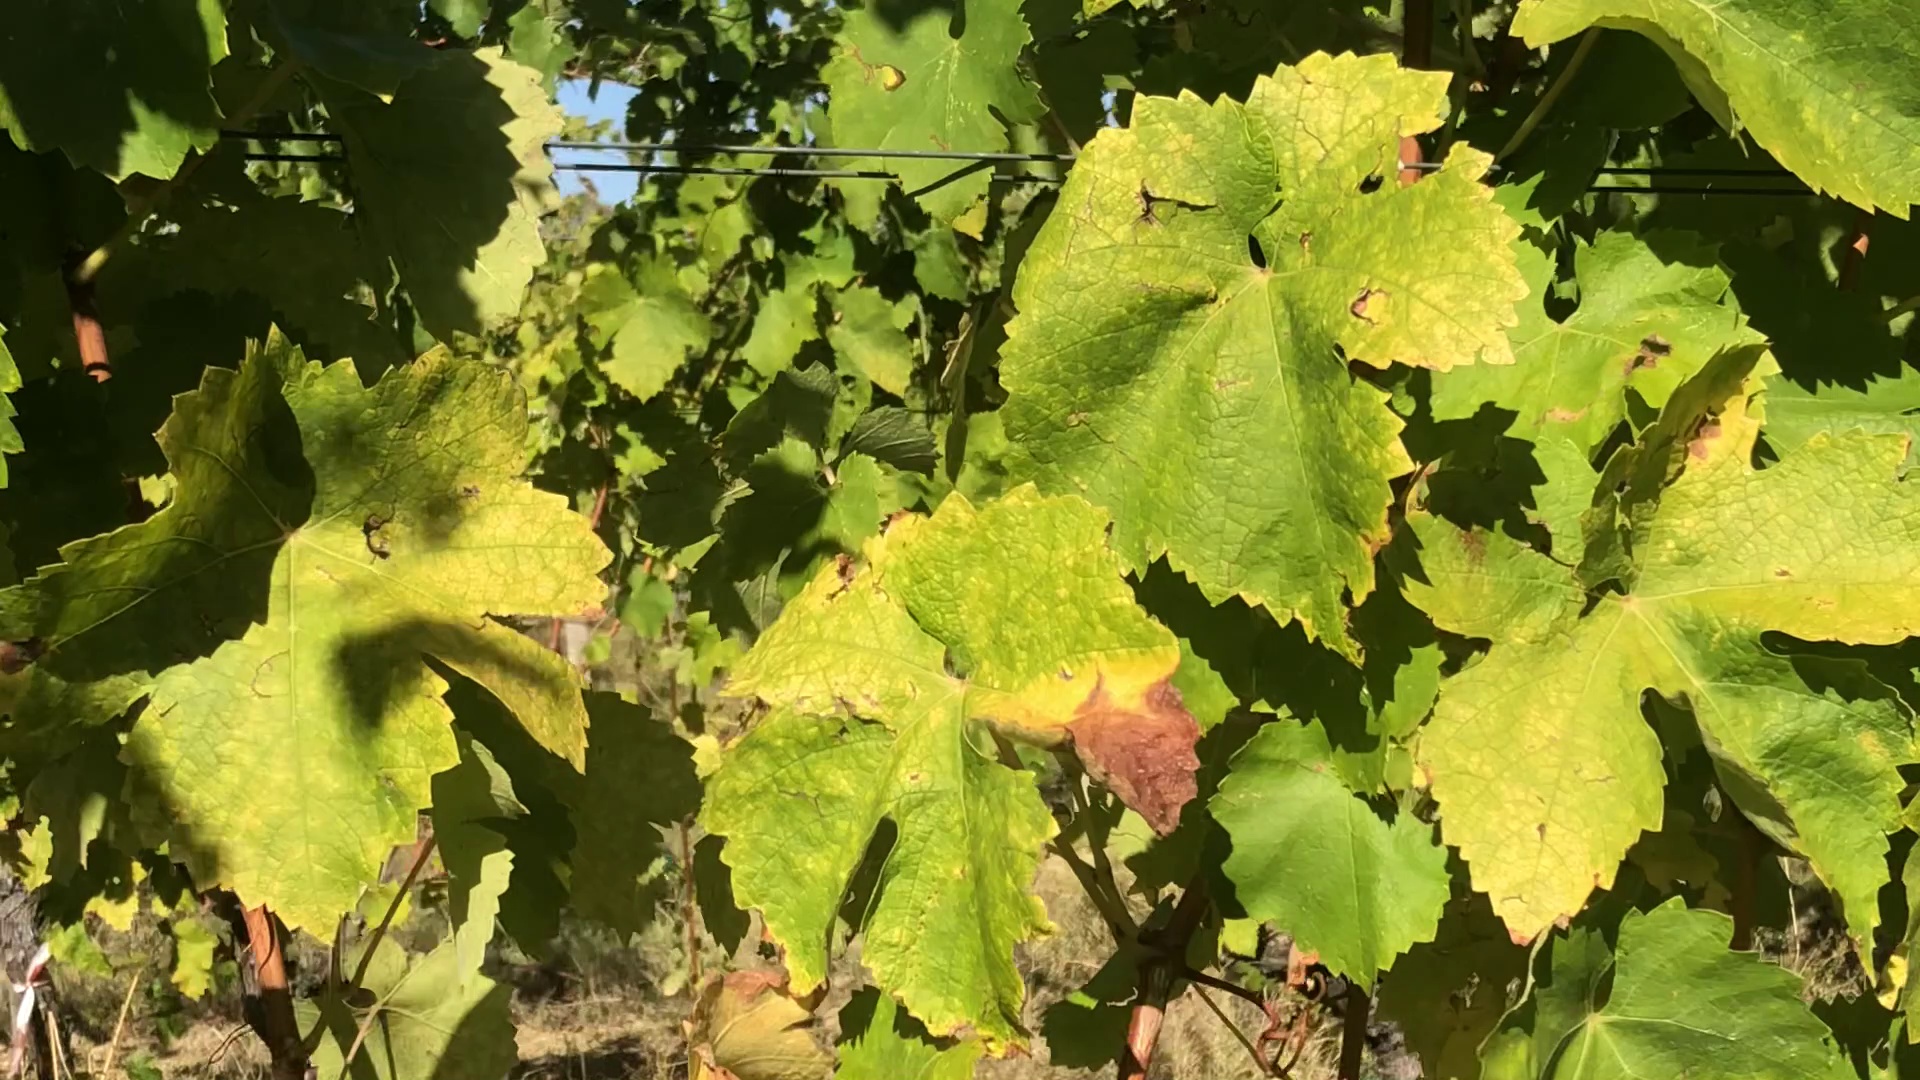
Label: healthy